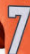
Number: 7